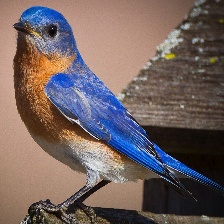
Species: EASTERN BLUEBIRD
Scientific name: SIALIA SIALIS